Jamendo

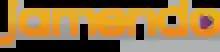
Jamendo’s former logo (2007–2012)

Jamendo S.A., originally created under the name Peermajor SARL in 2004, was launched in January 2005. It was funded in June 2007 by Mangrove Capital Partners, Skype's investors.